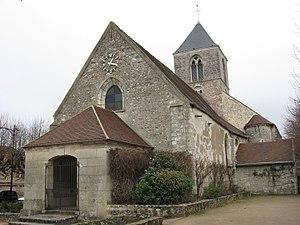
Église Saint-Sulpice de Limetz-Villez. (Yvelines, région Île-de-France).
Cet article recense les monuments historiques du nord des Yvelines, en France.
Limetz-Villez est une commune du département des Yvelines, dans la région Île-de-France, en France, située à 24 km environ au nord-ouest de Mantes-la-Jolie.